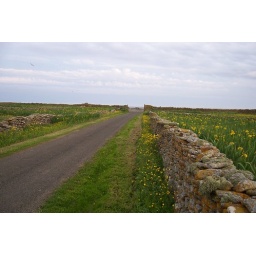
Buttercups by the road and yellow flag in the field.